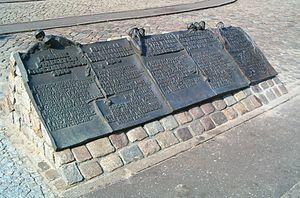
Le Monument aux ouvriers du chantier naval tombés en 1970 est un monument inauguré en décembre 1980 près de l'entrée des chantiers navals de Gdańsk, alors dénommés chantiers Lénine, à Gdańsk. Il commémore les ouvriers tués lors des grèves de décembre 1970. L'édification de ce monument faisait partie de l'« accord de Gdańsk » conclu entre les autorités communistes et les grévistes en août 1980. Il fut le premier monument dédié aux victimes du communisme dans un pays communiste.